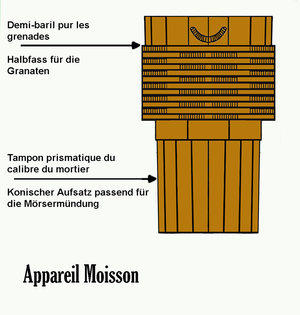
Appareil Moisson pur les mortiers lisse modèle 1839